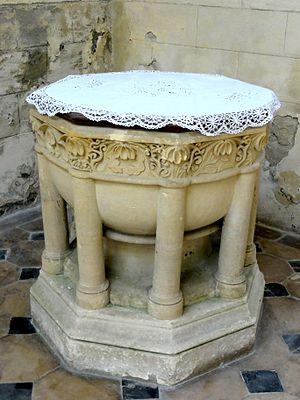
Fonts baptismaux.
L'église Saint-Léger et Sainte-Agnès d'Agnetz est une église catholique paroissiale située à Agnetz, village au centre du département de l'Oise, en région Hauts-de-France en France. L'église surprend par l'ampleur de ses volumes et son caractère élancé, qui ne semblent pas correspondre à la faible importance de la commune, mais qui s'expliquent en partie par un territoire plus vaste dans le passé. La construction commence vers 1230 par les bas-côtés, qui, en dépit de la date avancée, évoquent encore le style gothique primitif. Les parties hautes de la nef sont terminées vers le milieu du XIIIᵉ siècle et affichent un style gothique rayonnant en plein épanouissement, qui s'exprime notamment à travers les arcatures du faux triforium et l'élégant remplage des fenêtres. La nef représente l'une des principales réalisations de la période rayonnante dans la région. Le transept appartient en grande partie à la même campagne de construction, mais le chantier s'interrompt avant qu'il ne soit achevé, pour ne reprendre qu'une vingtaine d'années plus tard, vers 1270-1280.